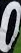
Number: 0